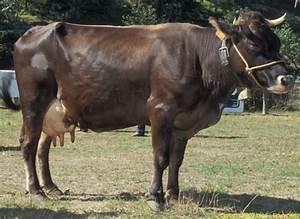
cow